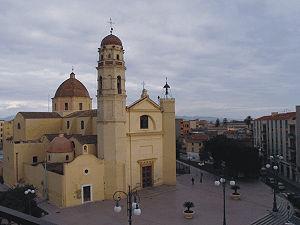
Quartu Sant'Elena, Cuartu Sant'Aleni en langue sarde, est une ville italienne de la ville métropolitaine de Cagliari dans la région Sardaigne en Italie.